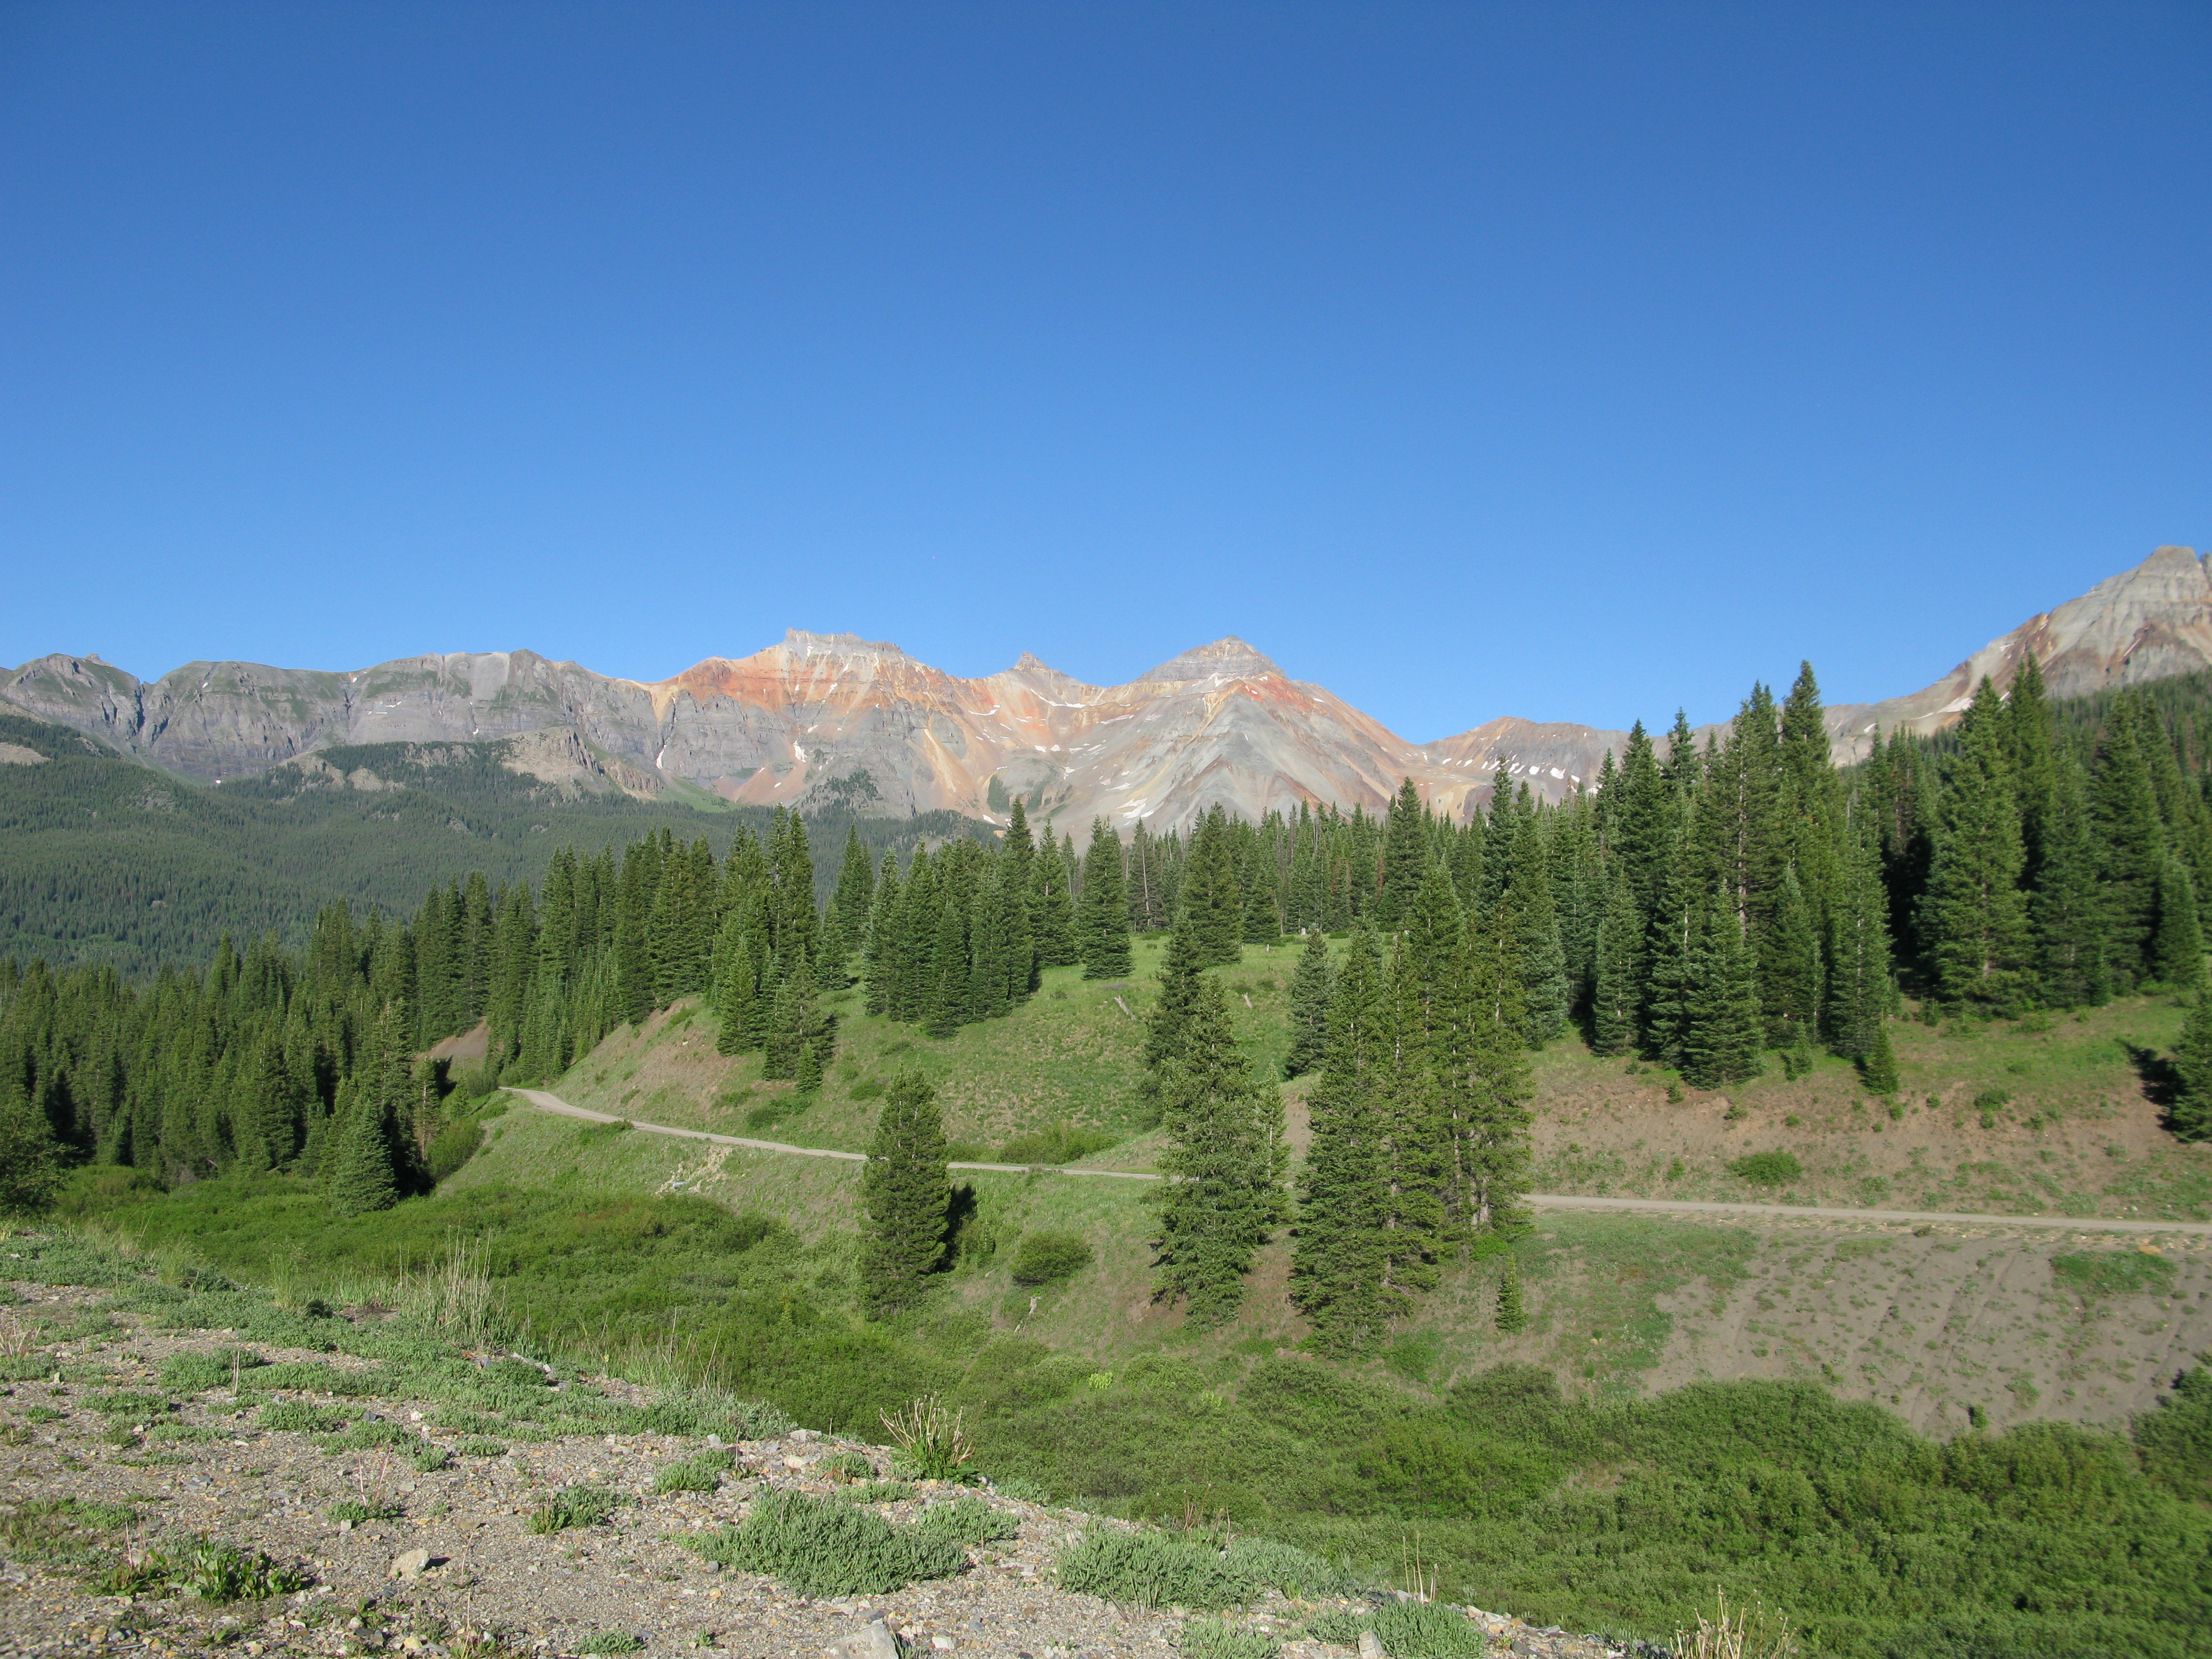
landscape, tree, path, grass, wilderness, mountain, sky, field, meadow, leaf, hill, valley, mountain range, pasture, highland, national park, ridge, conifer, massif, alps, grassland, vegetation, plateau, escarpment, elevation, ecosystem, mountain pass, biome, continental divide, mountainous landforms, temperate coniferous forest, shrubland, spruce fir forest, plant community, mount scenery